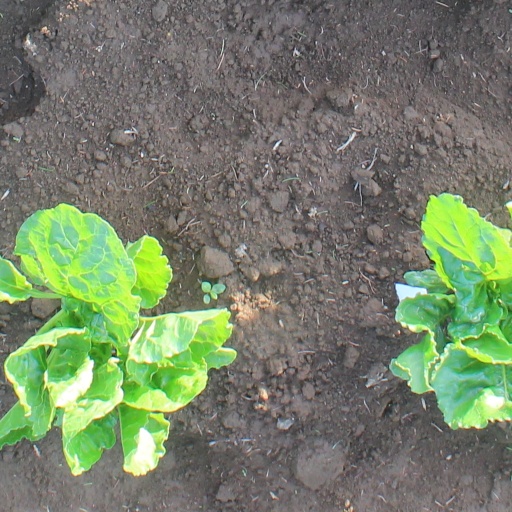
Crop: sugar beet